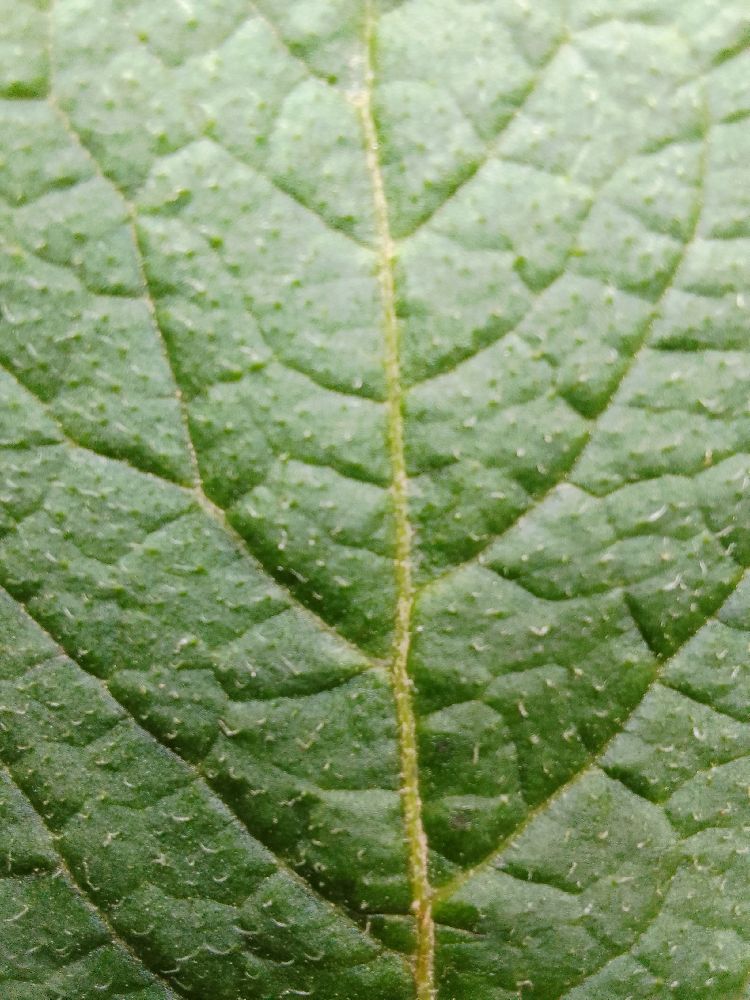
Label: Healthy